Raymond II, Count of Tripoli

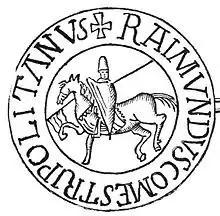
His seal

Raymond II (1116 – 1152) was count of Tripoli from 1137 to 1152. He succeeded his father, Pons, who was killed during a campaign that a commander from Damascus launched against Tripoli. Raymond accused the local Christians of betraying his father and invaded their villages in the Mount Lebanon area. He also had many of them tortured and executed. Raymond was captured during an invasion by Imad ad-Din Zengi, atabeg of Mosul, who gained the two important castles of Montferrand (at present-day Baarin in Syria) and Rafaniya in exchange for his release in the summer of 1137.